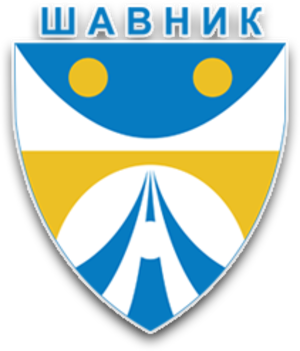
Šavnik est une ville et une municipalité du nord du Monténégro. En 2003, la ville comptait 570 habitants et la municipalité 2 947. En 2009, la population de la ville était estimée à 470 habitants.